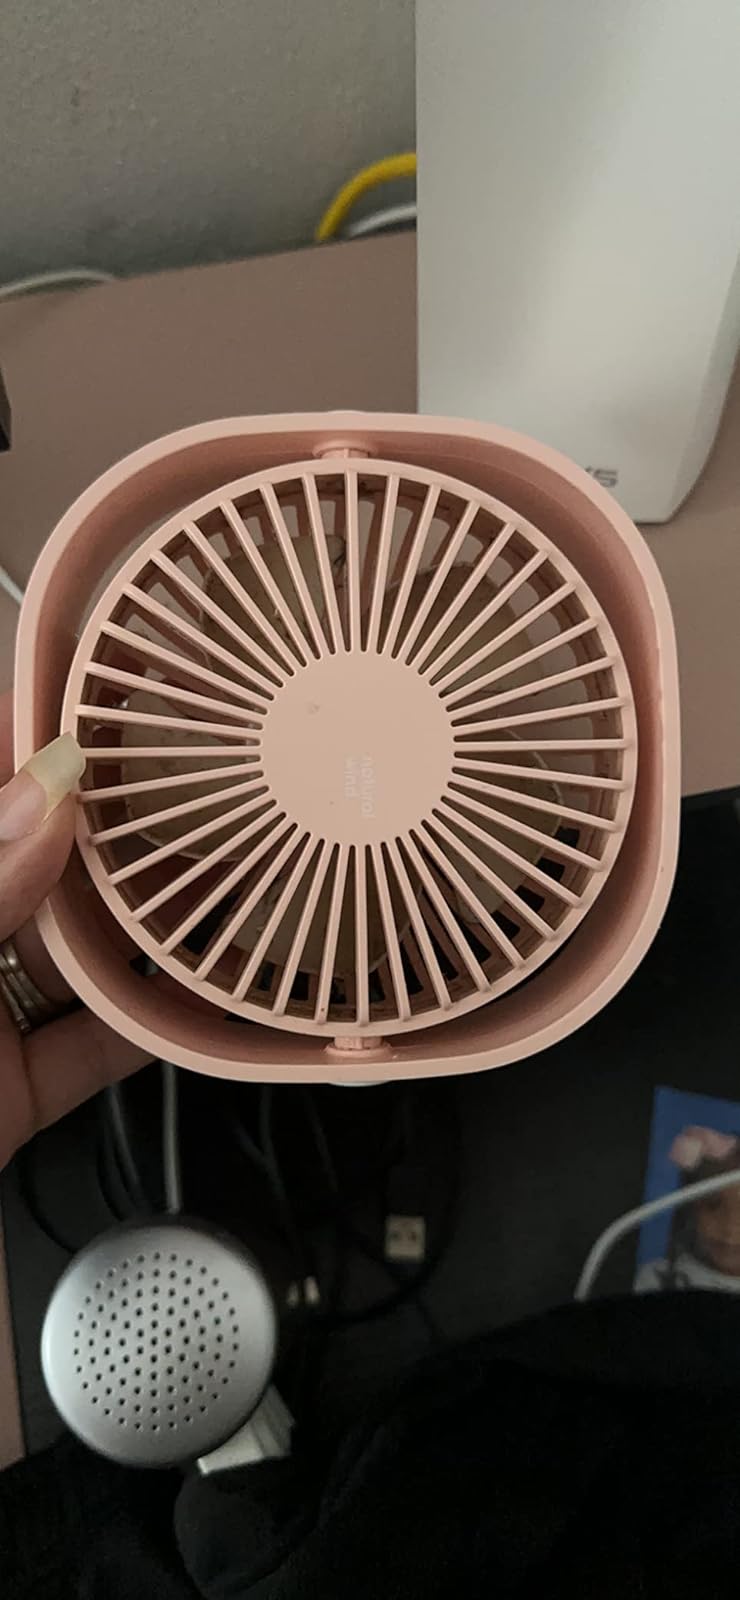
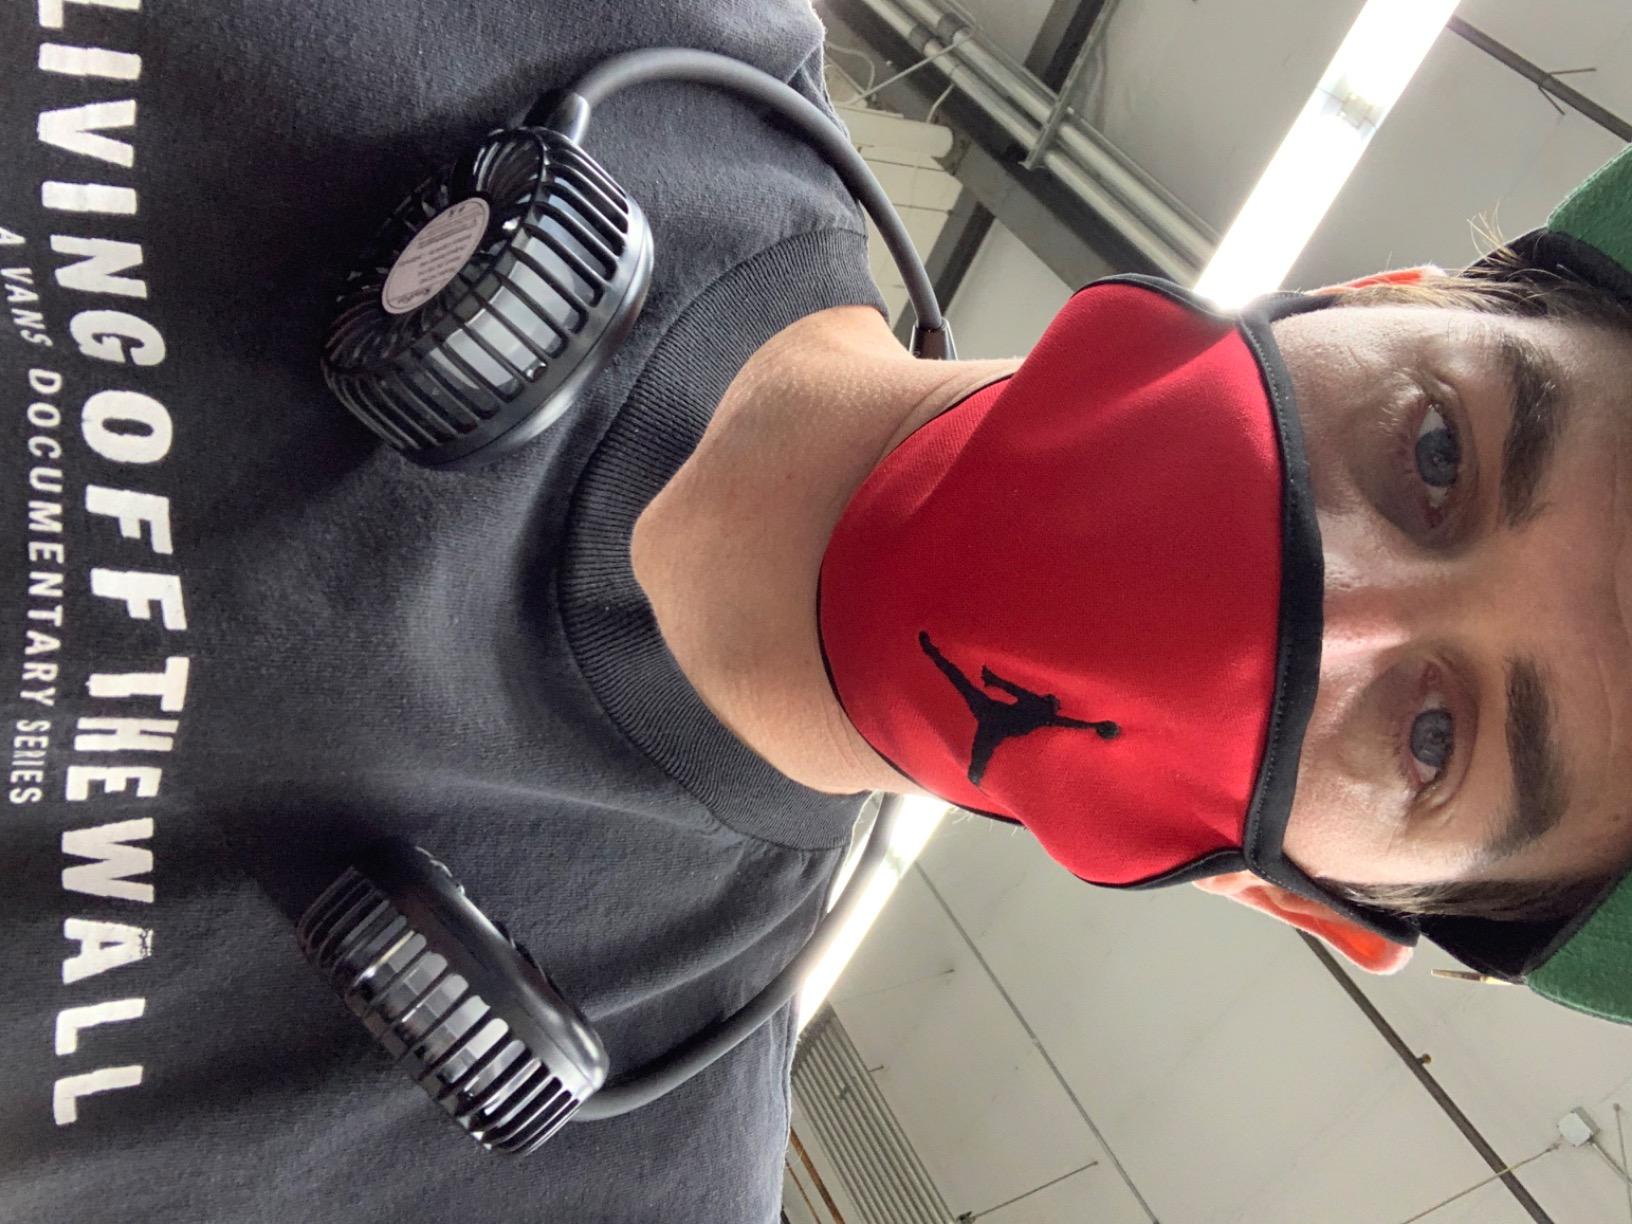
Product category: fan
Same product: no